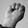
ASL letter: M